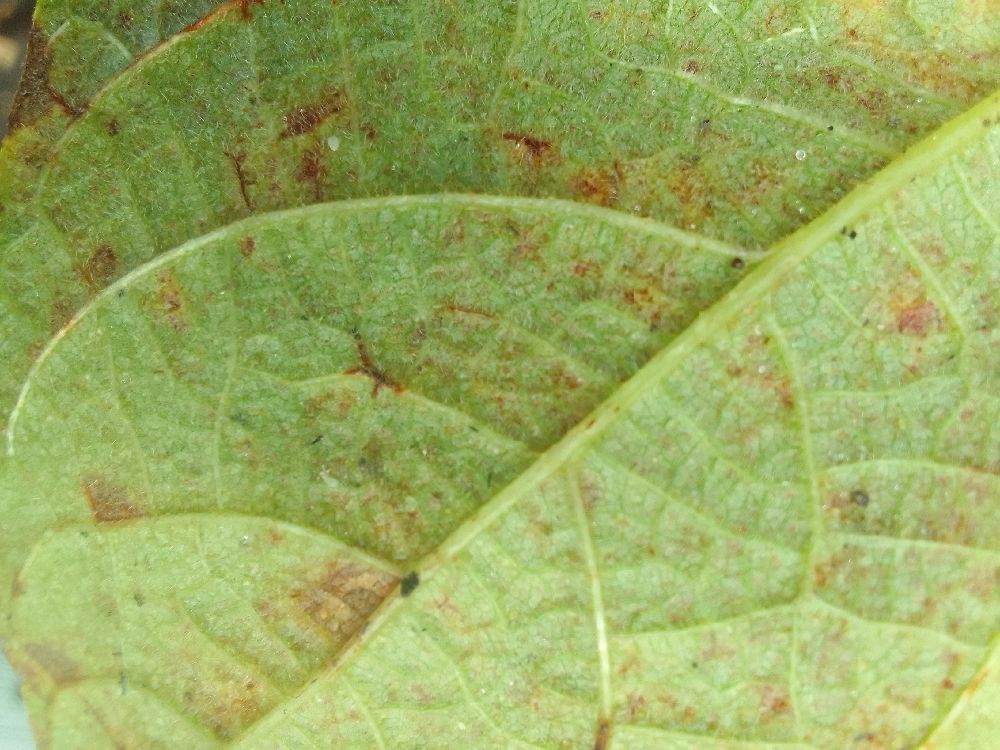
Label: anthracnose